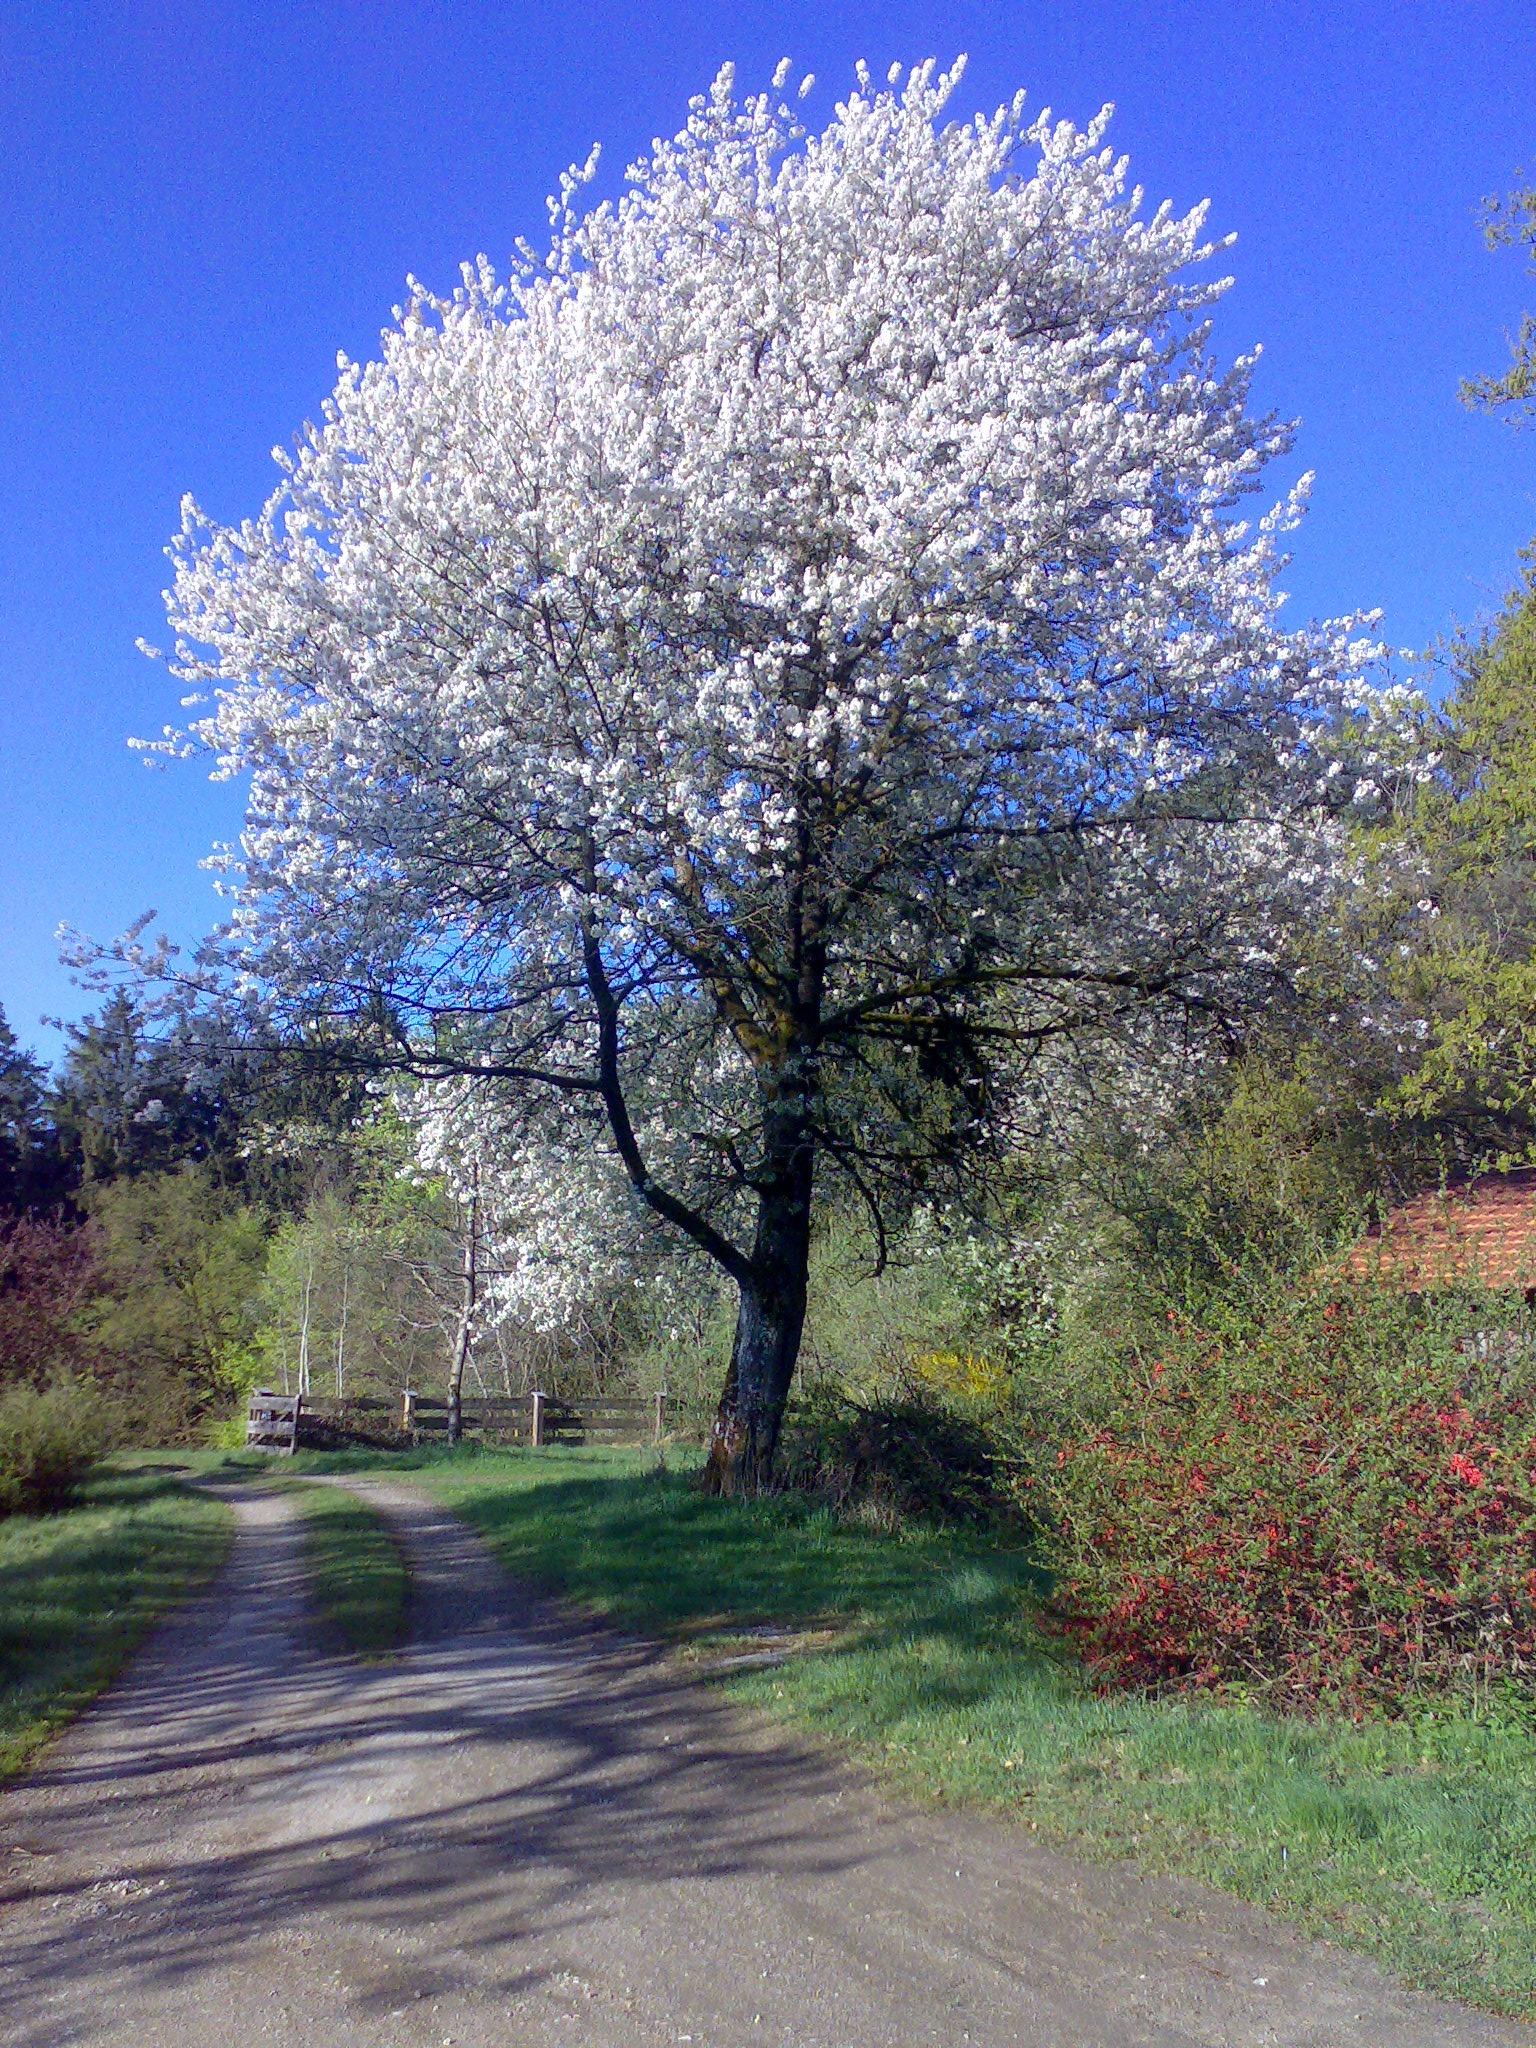
tree, branch, blossom, plant, white, meadow, flower, bloom, season, cherry blossom, shrub, cherry, flowering plant, woody plant